Jalaluddin Ahsan Khan

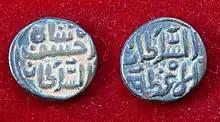
Coin of Jalaluddin Ahsan Khan, first ruler of the Sultanate of Madurai

Jalaluddin Ahsan Khan took over as the independent sultan of Madurai in 1335. Ferishta, however, gives a date of 1341 for his assumption of the sultanate. Ferishta refers to Ahsan Khan as Syed, Hasan and Husun. Ahsan Khan was also the father-in-law of the Moorish traveller Ibn Battuta. Immediately, Muhammad bin Tughluq sent an army to reassert his control over the region. But Ahsan Khan easily defeated this army. Tughluq took his revenge by killing Ahsan Khan's son Ibrahim who was the purse-bearer of the Emperor. Ahsan Khan was killed in 1340 by one of his nobles after having ruled for a brief span of 5 years.